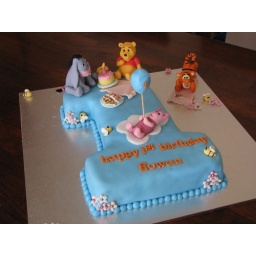
1st birthday cake for my little boy Rowan. Design inspired by Sandras Socake who was inspired by pata-cake-parties. Thank you